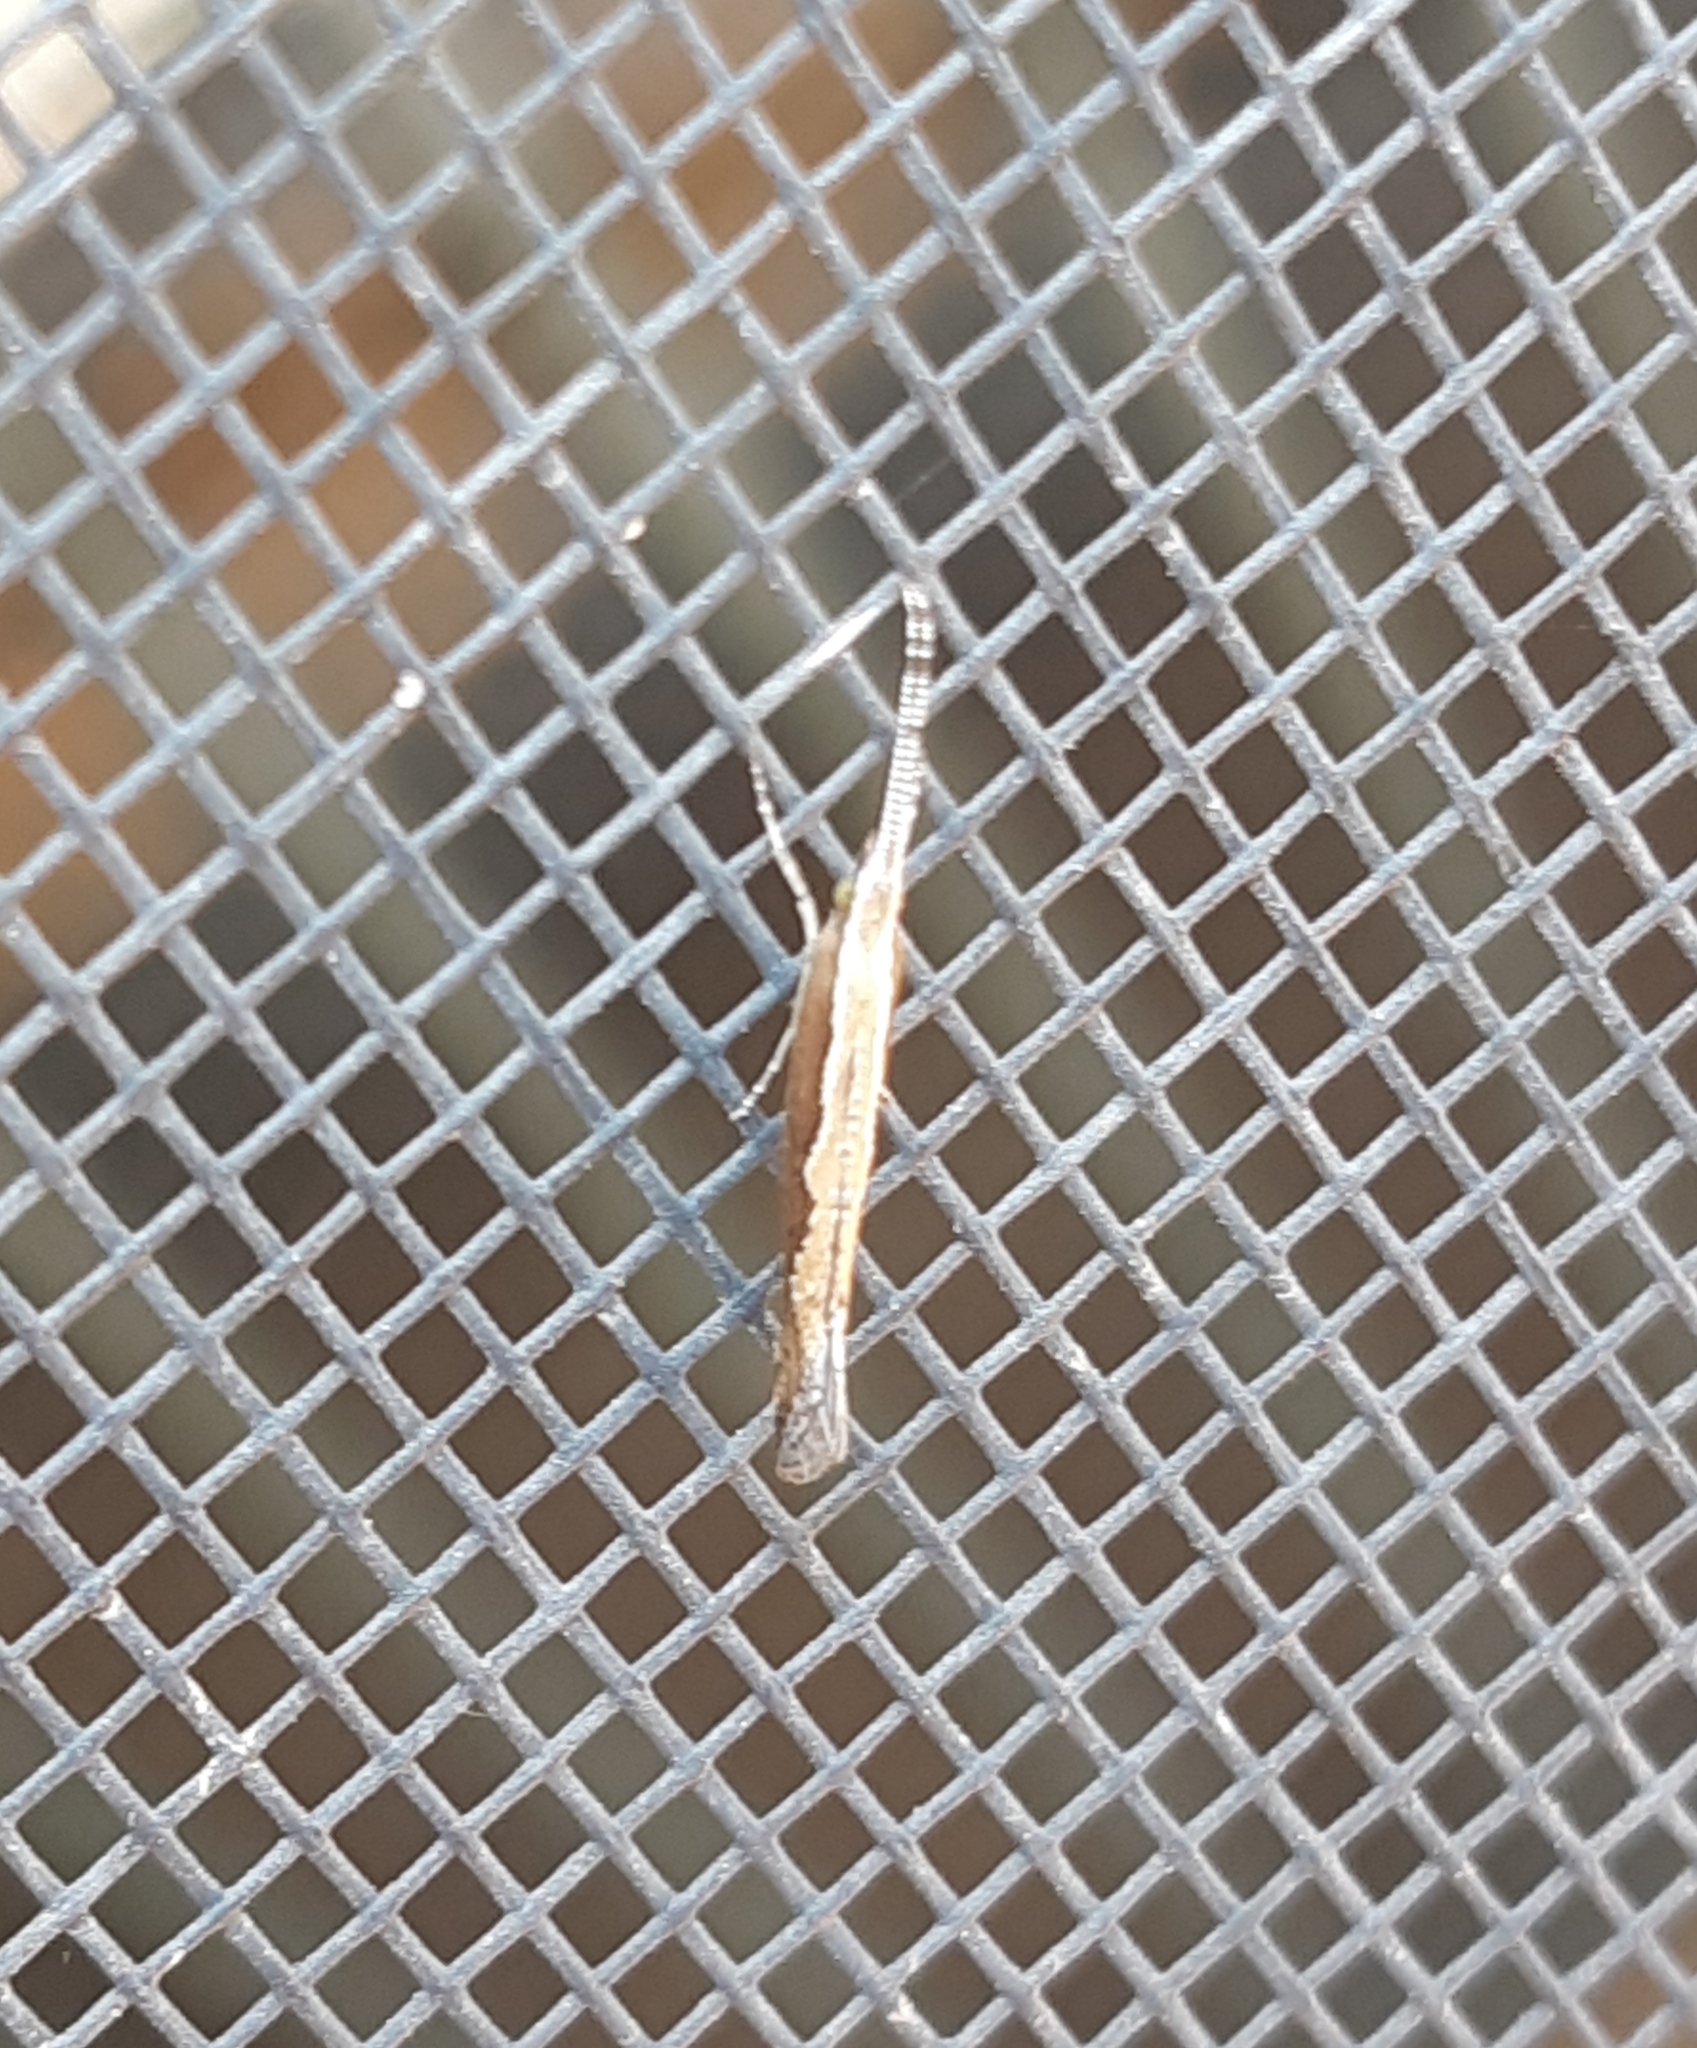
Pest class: diamondback_moth